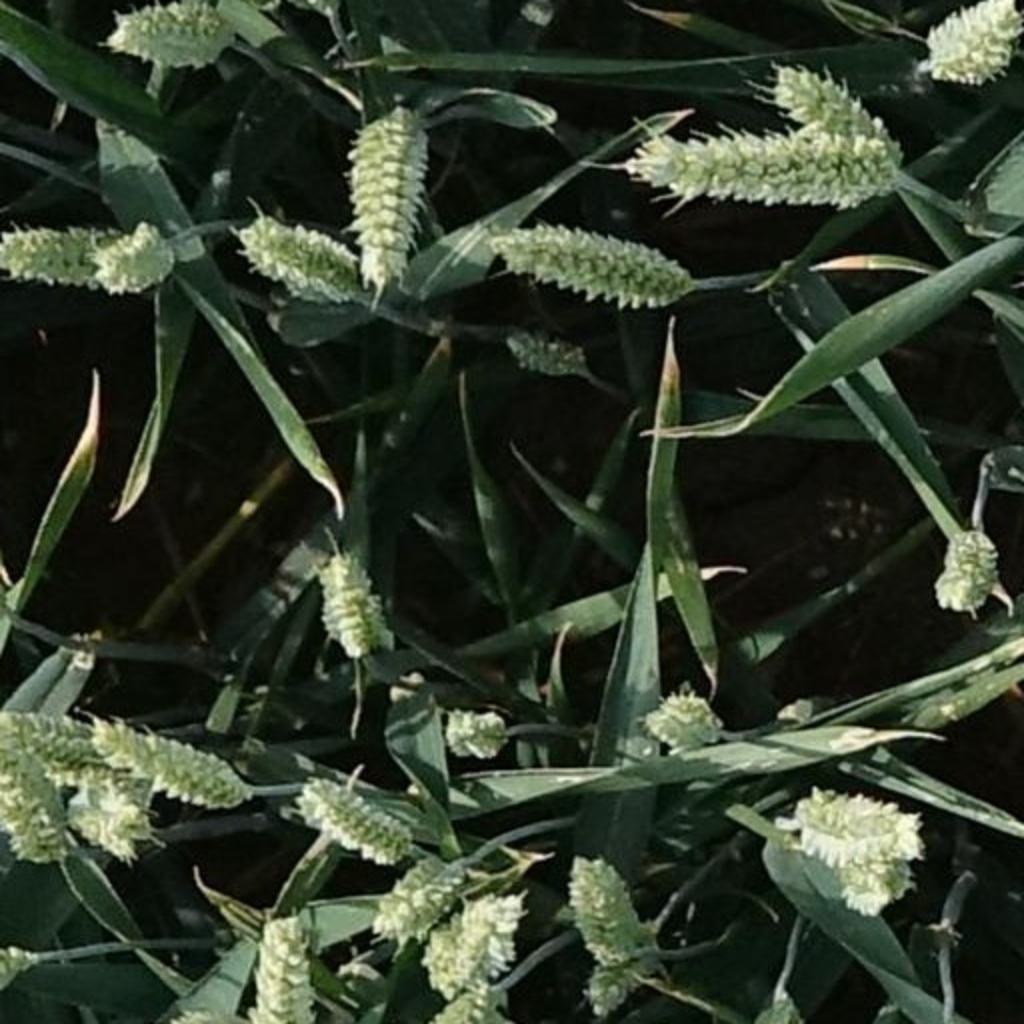
Country: France
Location: Mons
Wheat development stage: Filling